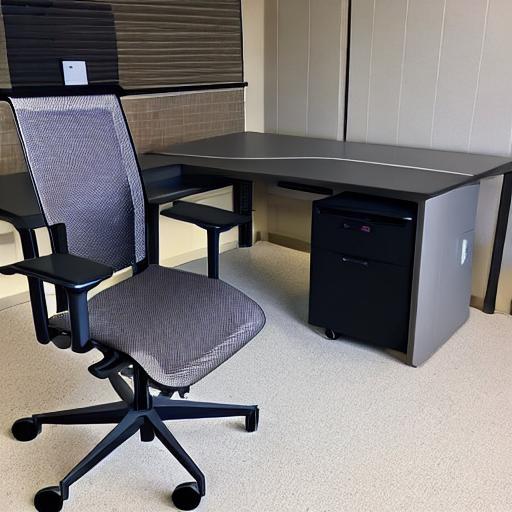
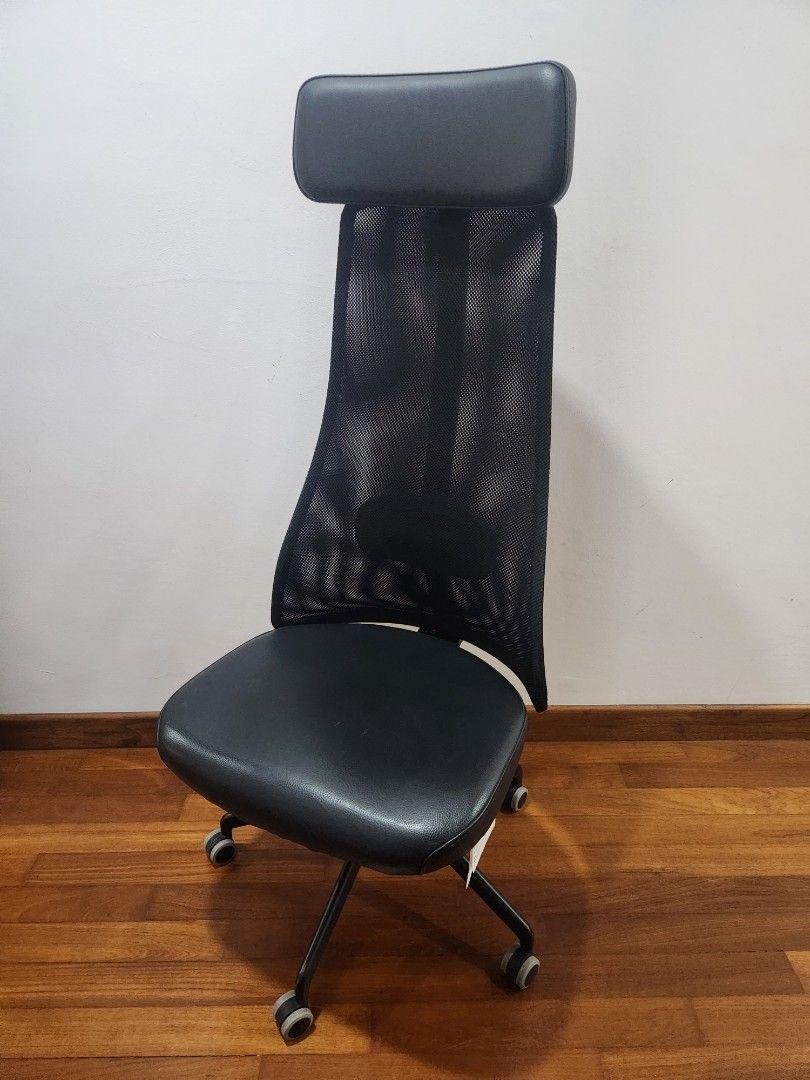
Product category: items_chair
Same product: no